Washington State Route 532

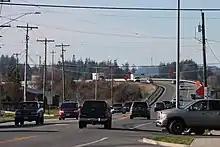
Looking westbound on SR 532 in downtown Stanwood, towards the Camano Gateway Bridge

SR 532 begins at the intersection of Camano Drive and Sunrise Boulevard at the Y-shaped Terry's Corner on Camano Island. The highway passes the island's branch library and park-and-ride, traveling east across farmland on the north side of Livingston Bay. It then descends from the hilltop and crosses Davis Slough, a small stream that marks the boundary between Island and Snohomish counties. SR 532 continues across the wetland and crosses the main arm of the Stillaguamish River on the Camano Gateway Bridge at the west end of Stanwood.